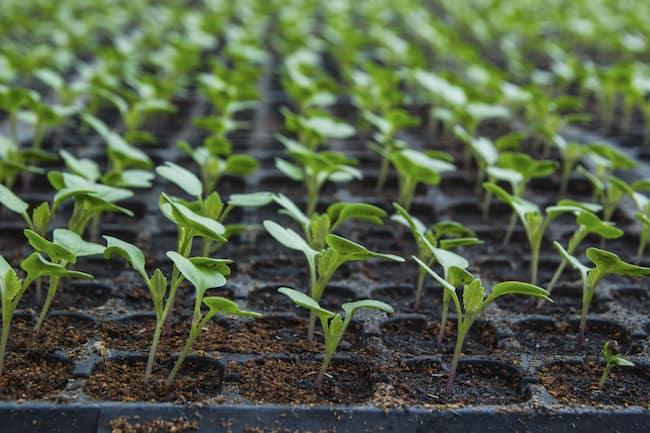
Chombo maalumu, kilichogawanishwa katika sehemu zilizonyooka zenye mimea iliyoota na kuchipua kwa rangi ya kijani kibichi kuashiria ni sehemu iliyotengenezwa na kwa ajili ya uoteshaji wa mimea ya aina mbalimbali.